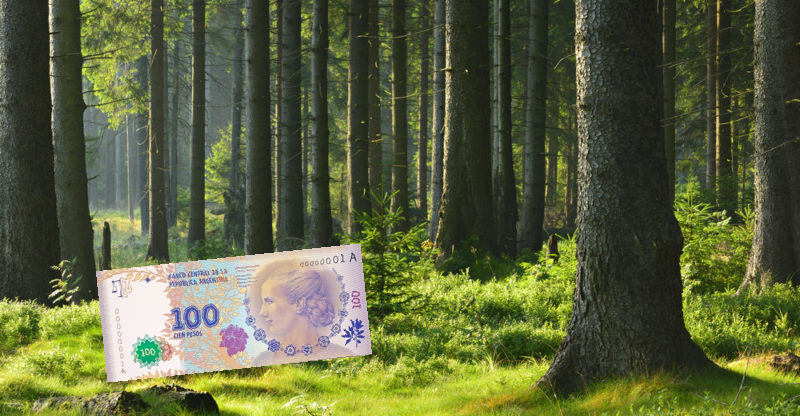
Denominación: 100